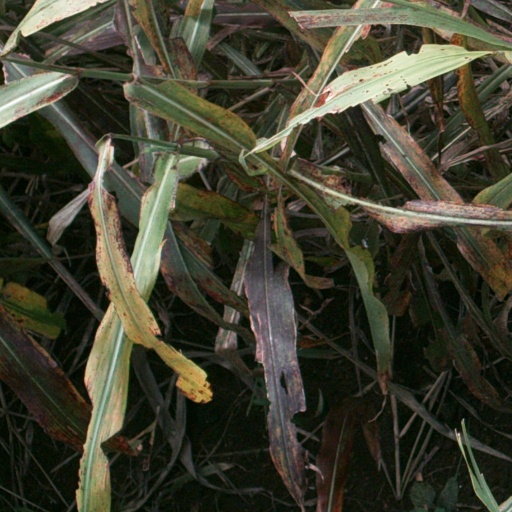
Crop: sorghum